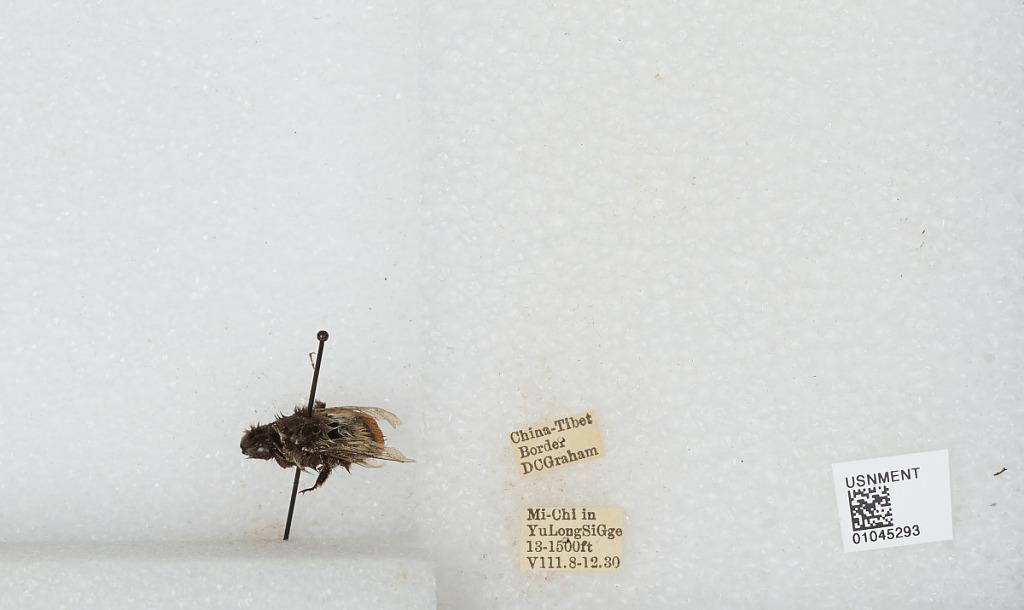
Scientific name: Bombus sp.
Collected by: D. Graham
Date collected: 1930-8-8
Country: China
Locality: Mi-Chi in Yu Long Si Gge, China-Tibet border